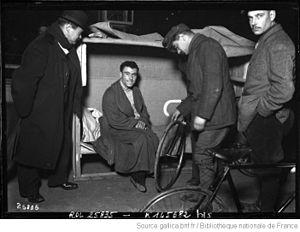
Photographie de presse d'Octave Lapize au repos lors de la Course de 6 jours du vélodrome d'hiver de Paris, 13 Janvier 1913.
Louis Octave Lapize, dit Octave Lapize, né le 24 octobre 1887 dans le 14ᵉ arrondissement de Paris et mort le 14 juillet 1917 à Toul, est un cycliste français. Professionnel de 1909 à 1914, il est considéré comme l'un des plus grands coureurs de sa génération et possède un riche palmarès. Vainqueur du Tour de France 1910, qui traverse pour la première fois les Pyrénées, il compte également six victoires d'étape dans l'épreuve. Il remporte trois victoires consécutives sur Paris-Roubaix, devenant le premier coureur à réussir cette performance, ainsi que trois titres de champion de France, trois succès sur Paris-Bruxelles et une victoire sur Paris-Tours.